Buford Dam

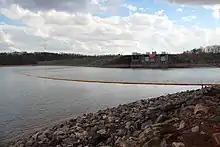
The intake structure

When water is released from the dam's turbines, several sirens sound as well as an AM warning broadcast.